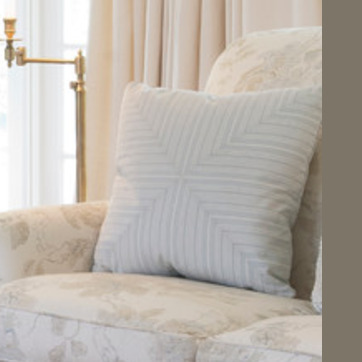
Material: fabric